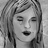
Emotion: sad